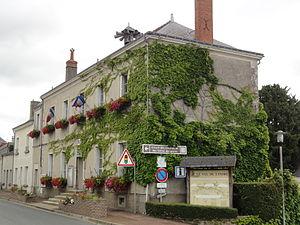
Sorigny (Indre-et-Loire) Mairie
Sorigny est une commune française située dans le département d'Indre-et-Loire, en région Centre-Val de Loire. Elle compte près de 2 500 habitants en 2015 et fait partie de la communauté de communes Touraine Vallée de l'Indre.